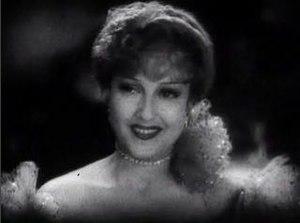
Le cinéma sonore désigne les films permettant la vision d’images animées enregistrées et simultanément l’audition d’une bande-son enregistrée. Les films ainsi présentés sont désignés indifféremment comme des films sonores ou films parlants. Restrictivement, cette expression désigne les films d’après 1926-27, les opposant à la période du cinéma muet. Elle est ainsi nommée depuis l’avènement du son enregistré sur disque en 1926 par procédé Vitaphone. À celui-ci succède en 1927 le premier son enregistré sur pellicule argentique négative puis reporté sur les copies d'exploitation louées aux salles de cinéma, par procédé appelé « son optique ».
Jeanette MacDonald est une cantatrice et actrice américaine célèbre surtout pour les comédies musicales filmées qu’elle a tournées dans les années 1930 avec Maurice Chevalier et Nelson Eddy. Au cours des années 1930 et 1940, elle tourna 29 films dont quatre furent nommés pour l’Oscar du meilleur film ; elle fit de nombreux enregistrements et fut récompensée par trois disques d'or. Elle se produisit également à l’opéra, en concert, à la radio et à la télévision. Jeanette MacDonald a eu quelque influence en rendant le bel canto accessible au public populaire des salles de cinéma.
La Veuve joyeuse est un film musical américain réalisé par Ernst Lubitsch, sorti en 1934.